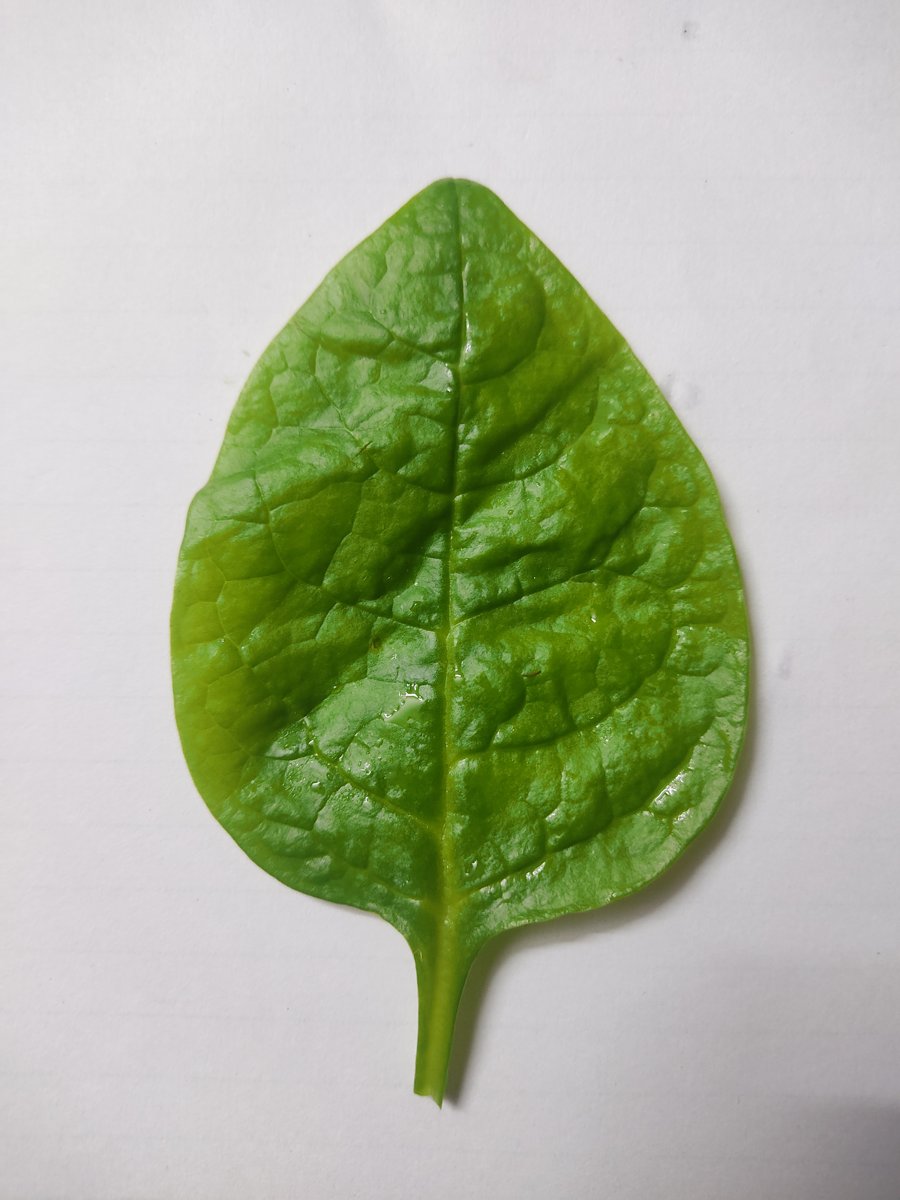
Label: Healthy-Leaf